Alphabet book

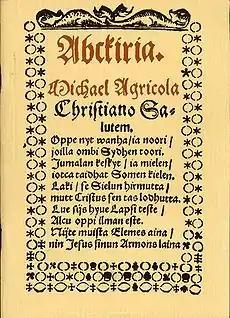
The first page of "Abckiria", written by Mikael Agricola in 1543.

The oldest alphabet book known is Thomas Petyt's "The BAC Bothe in Latyn and in Englysshe" (1538). The first alphabet book to be accompanied by pictures is John Hart's "A Methode; or, Comfortable Beginning for All Unlearned" (1570). In Britain during the early English Reformation through the reign of Elizabeth I, these books were closely associated with and occasionally overlapped with primer prayer books. One such instance was the 1546 "Yny lhyvyr hwnn", the first book printed in Welsh.